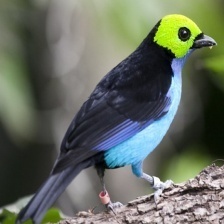
Species: PARADISE TANAGER
Scientific name: TANGARA CHILENSIS